Architecture of Houston

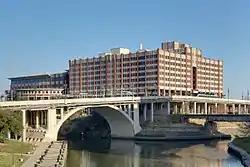
Former Merchants and Manufacturers Building on the campus of the University of Houston–Downtown

Houston's building boom of the 1970s and 1980s ceased in the mid-1980s, due to the 1980s oil glut. Building of skyscrapers resumed by 2003, but the new buildings were more modest and not as tall. During that year George Lancaster, a spokesperson for the Hines company, said "I predict the J.P. Morgan Chase Tower will be the tallest building in Houston for quite some time."